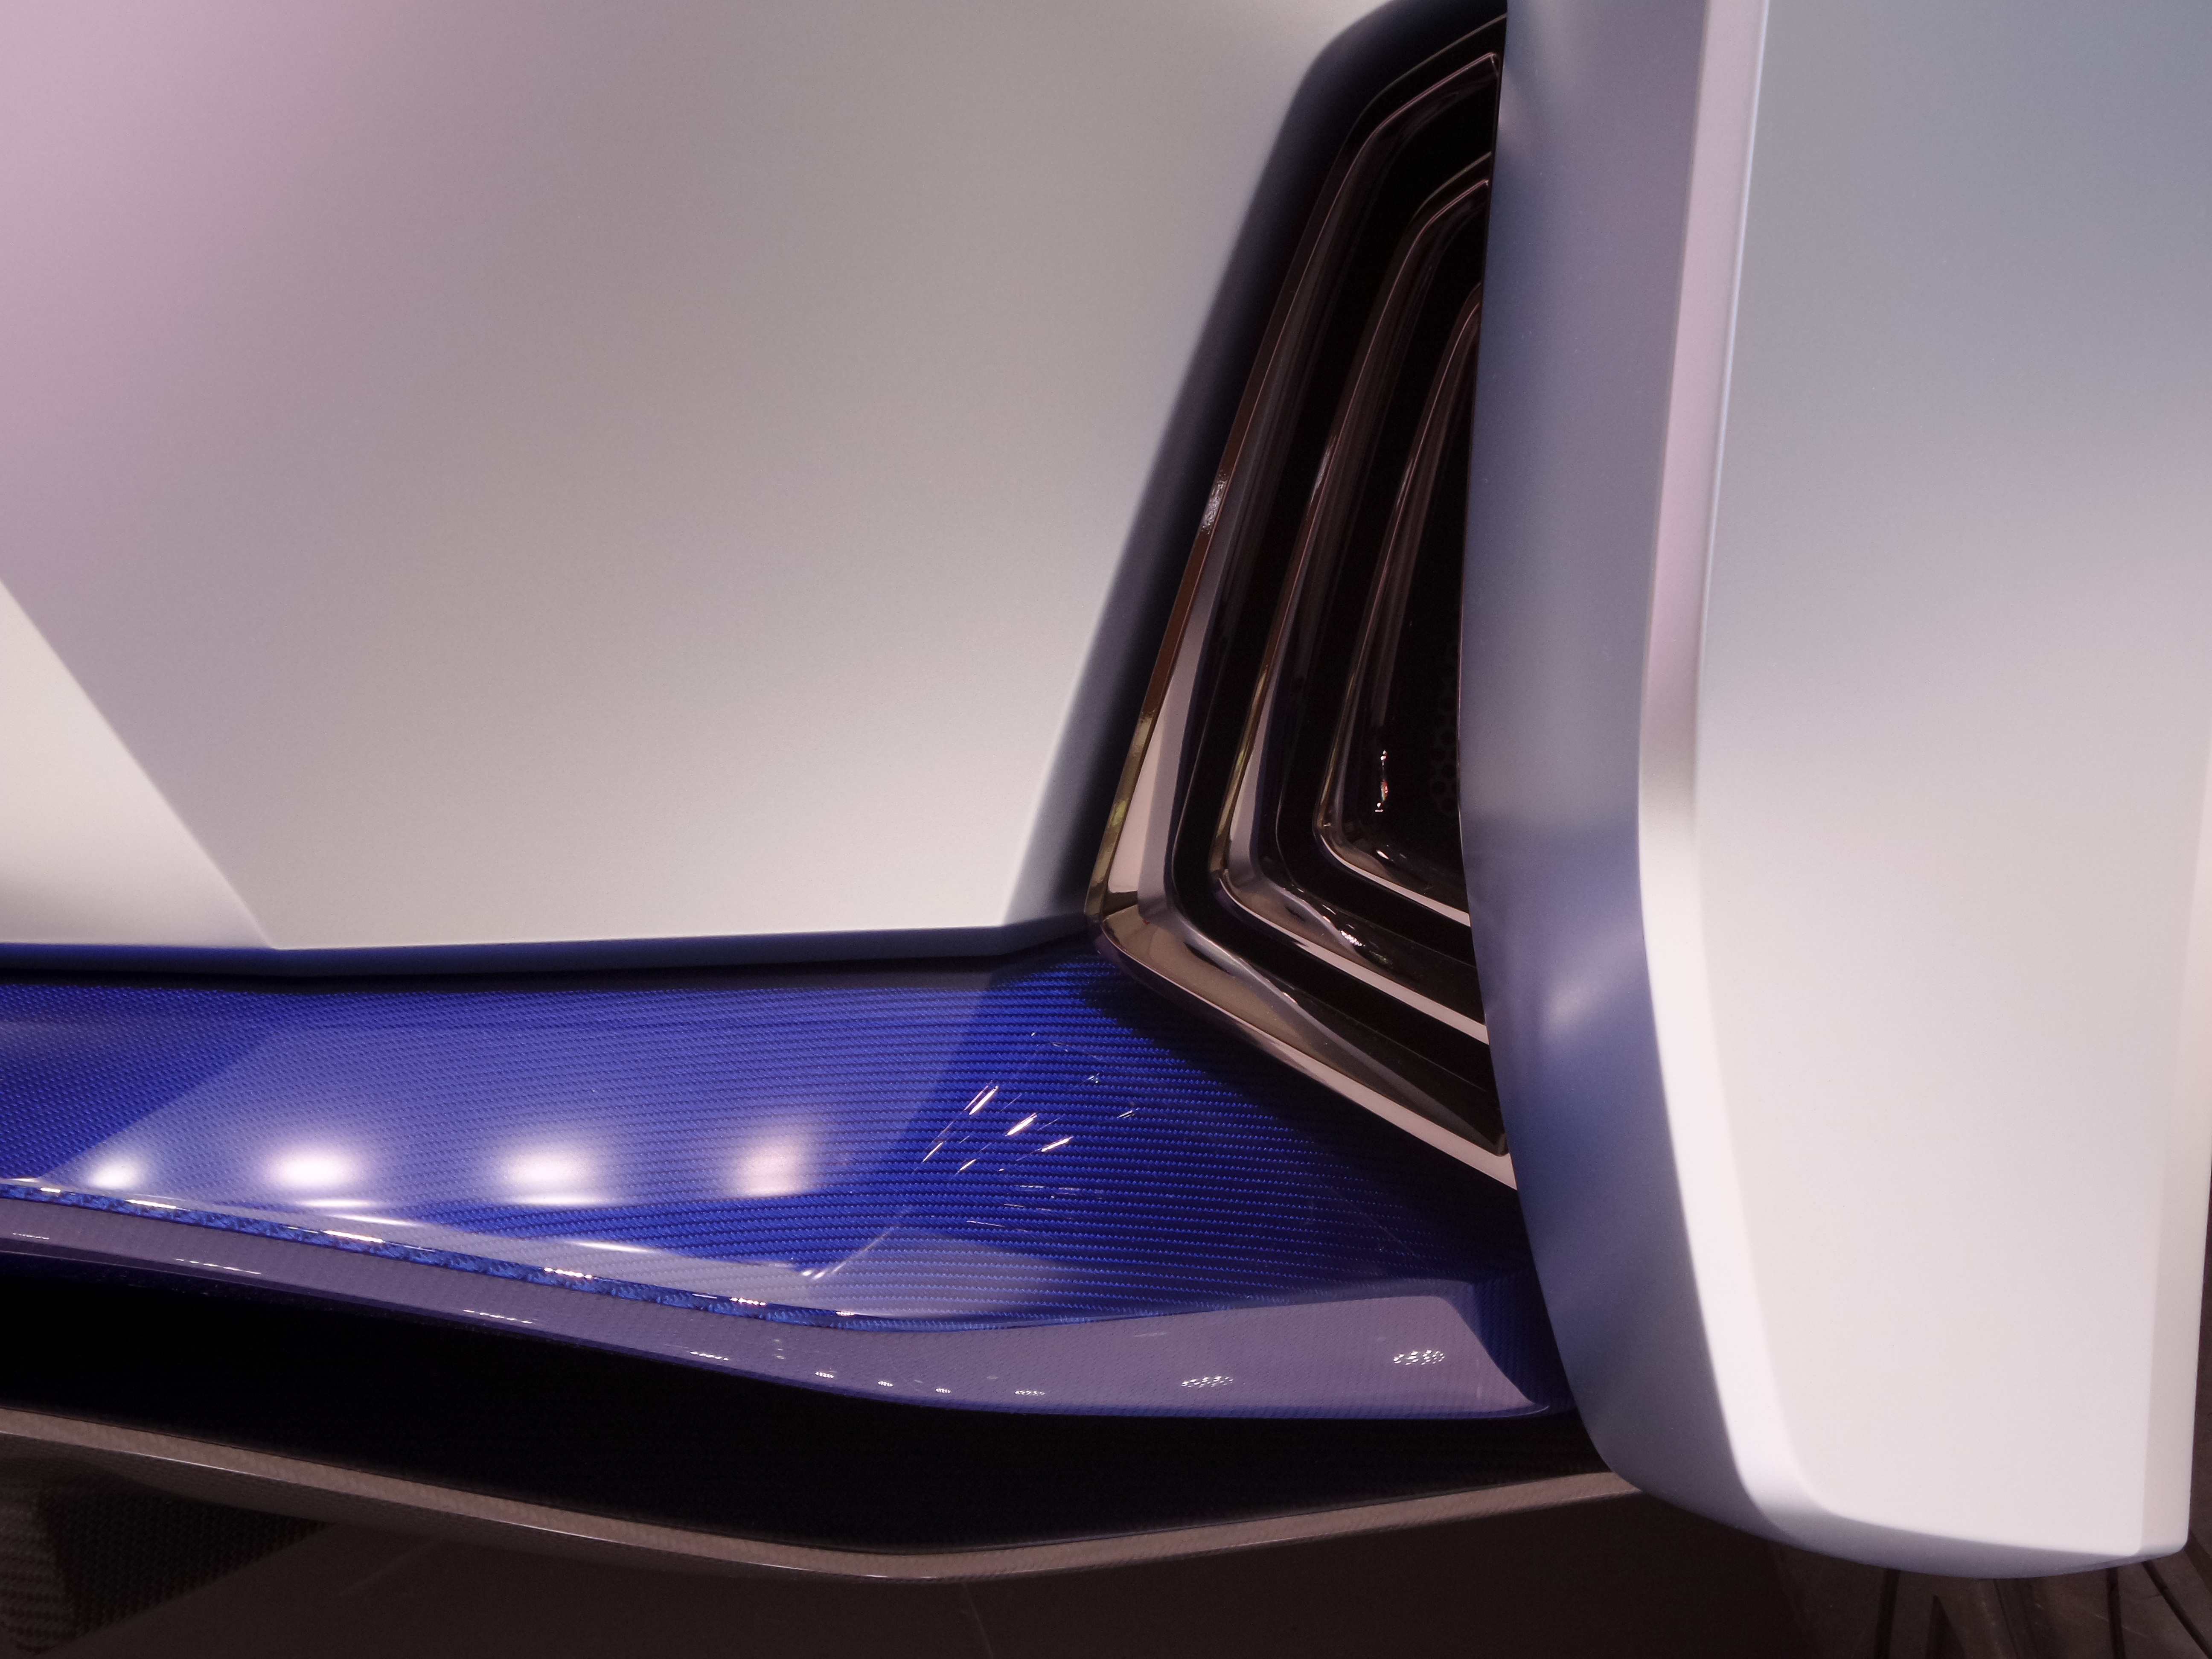
light, car, wheel, automobile, glass, ceiling, vehicle, furniture, bumper, design, rear, nissan, prototype, showroom, automobile make, automotive exterior